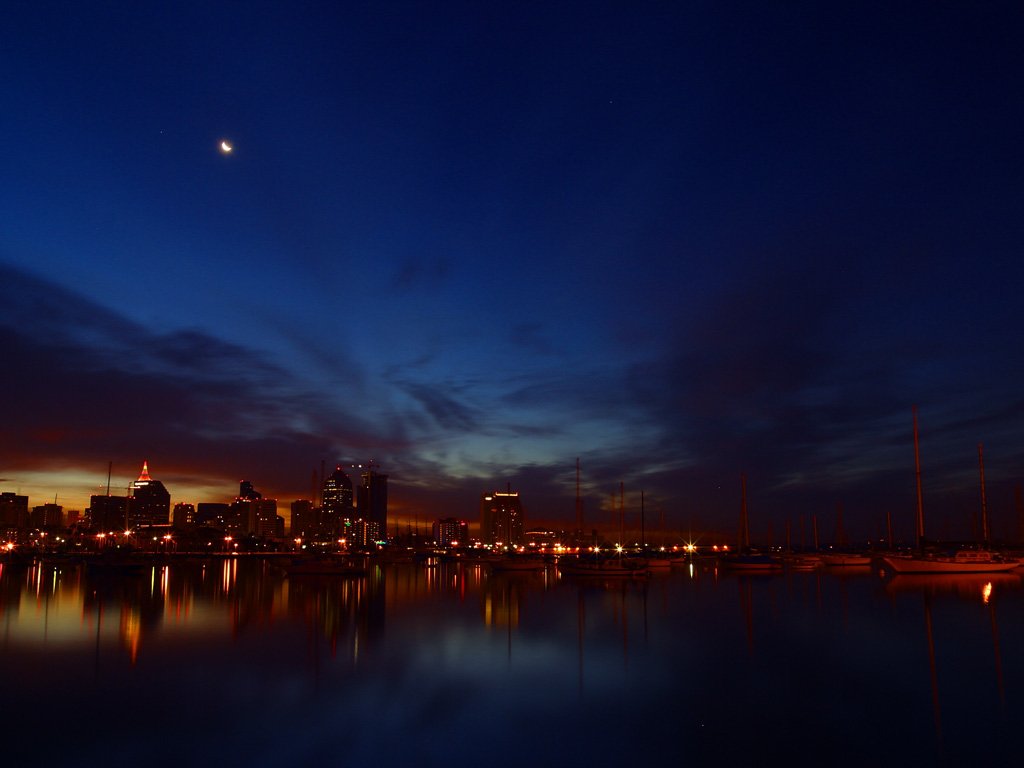
horizon, light, cloud, sky, sunrise, sunset, skyline, night, sunlight, morning, dawn, atmosphere, cityscape, dusk, evening, reflection, darkness, blue, port, moon, long exposure, lights, bank, boats, night photograph, afterglow